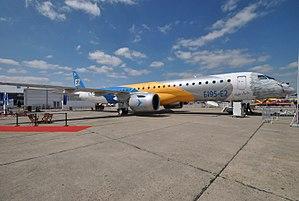
Paris Air Show 2017 Embraer E195-E2